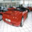
Label: automobile